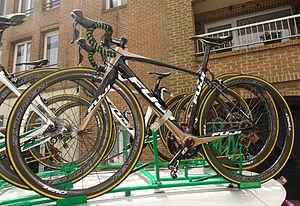
Reportage réalisé le dimanche 10 mai 2015 à l'occasion du départ de la quatrième étape des Quatre jours de Dunkerque 2015 à Cappelle-la-Grande, Nord, Nord-Pas-de-Calais, France.